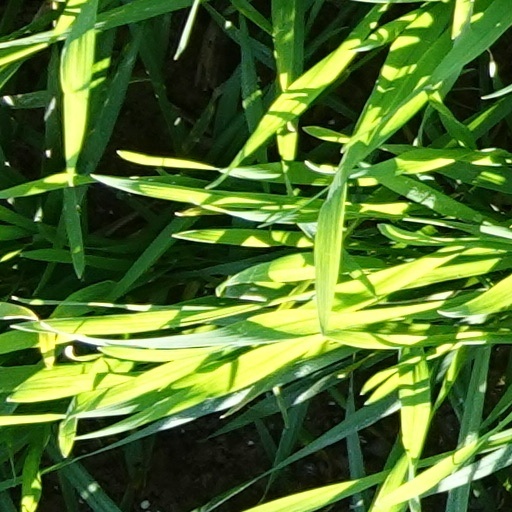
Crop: wheat